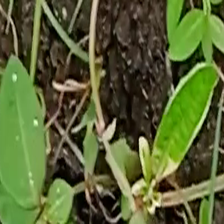
Weed species: Moti_dudhi(Euphorbia_geneculata_L)